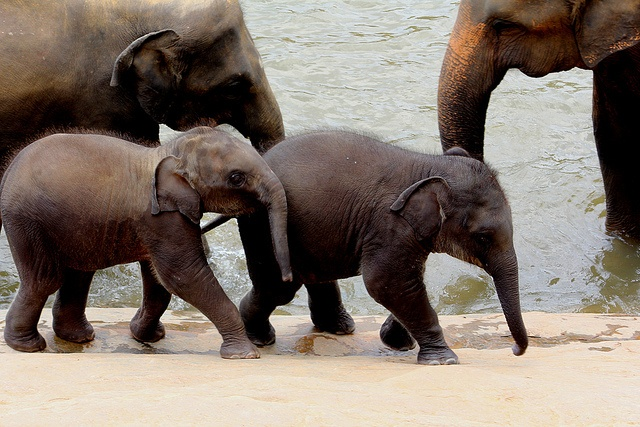
Two baby elephants walk next to water and other elephants.
The elephants are looking intently after their babies.
a couple of elephants walking near the water
A family of elephants are getting into the water.
A herd of elephants walking across a sandy beach.